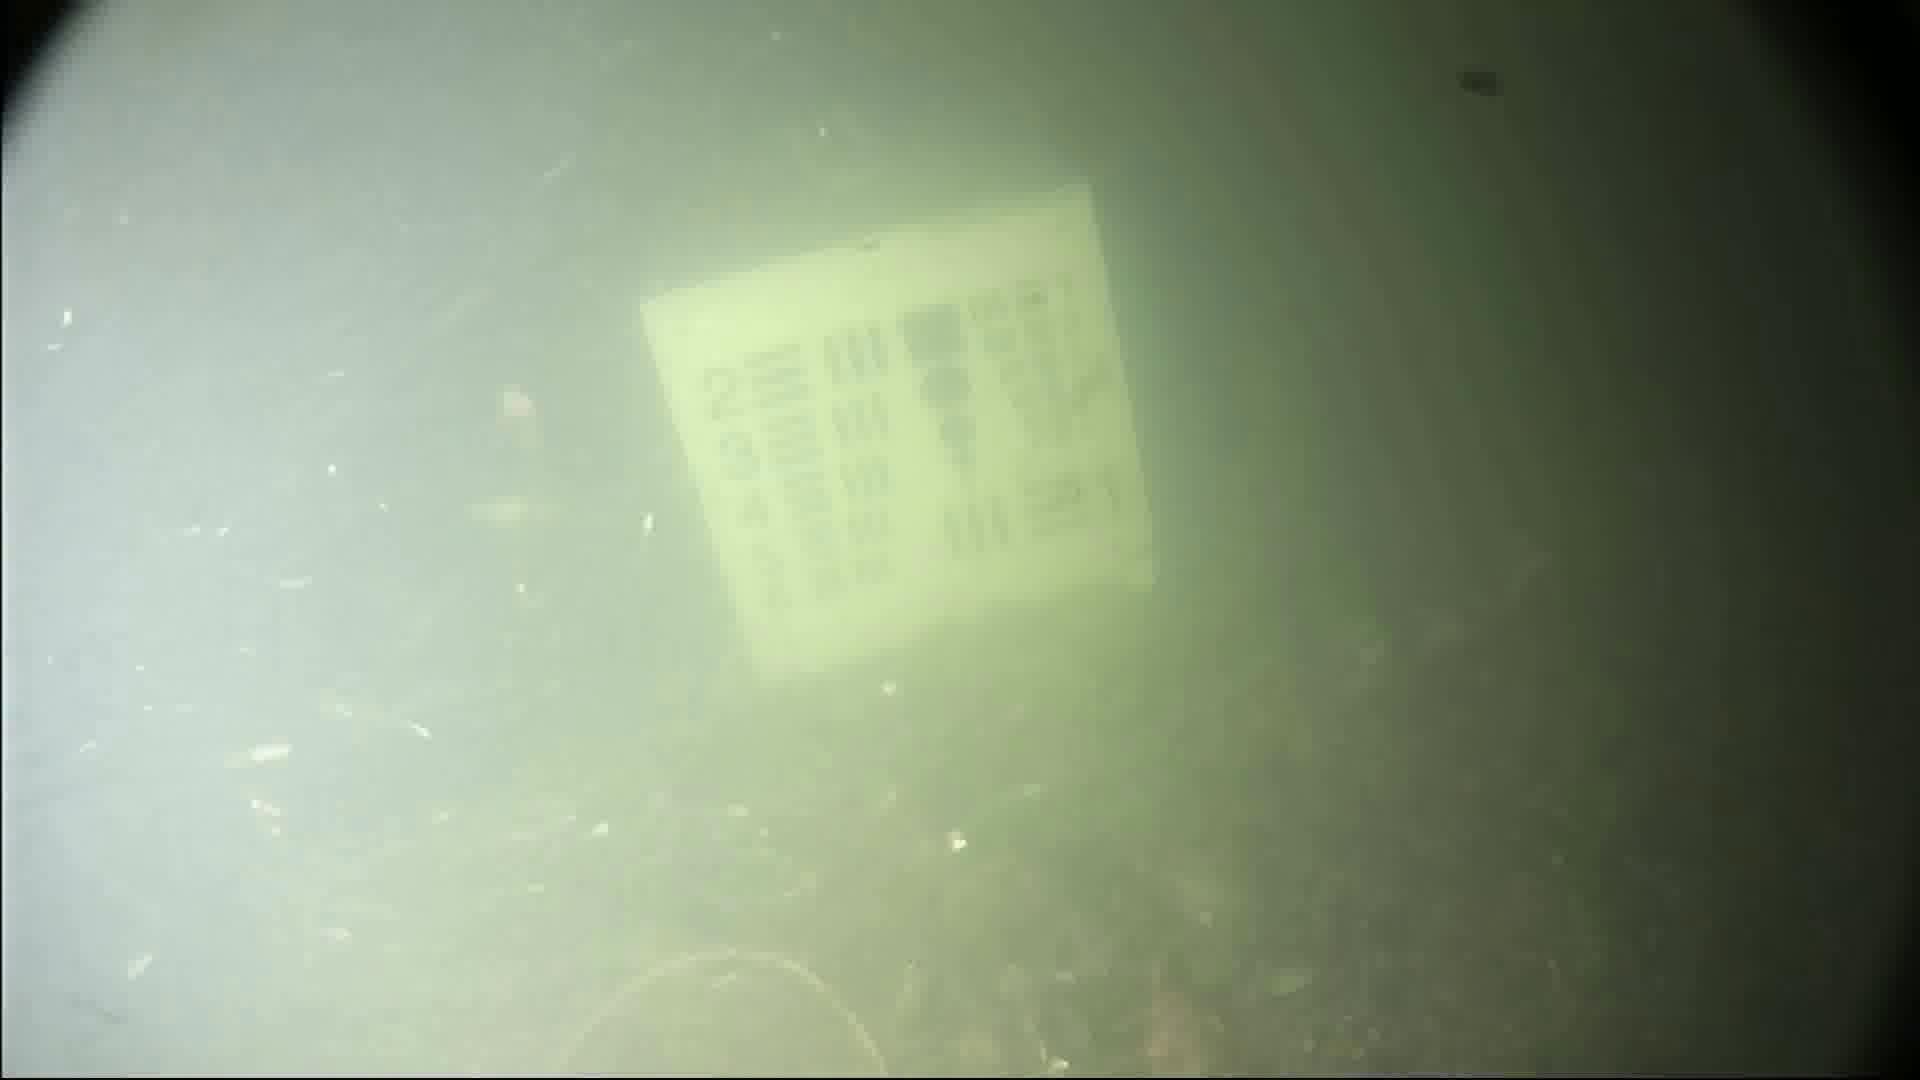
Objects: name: crab